Jota Aviation

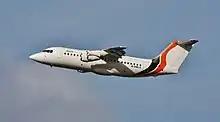
Jota Aviation British Aerospace 146

Jota Aviation owned and operated seven British Aerospace 146 series aircraft: